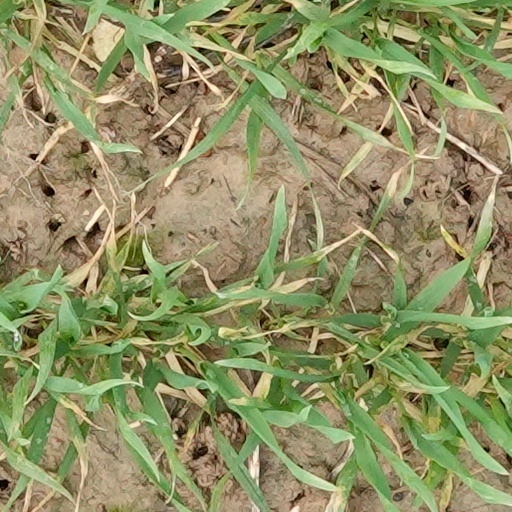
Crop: wheat